Grand railway hotels of Canada

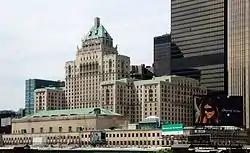
Situated in Downtown Toronto, the Royal York is the largest railway hotel built in Canada.

Canadian Pacific next built the Château Frontenac in Quebec City, which quickly came to be the symbol of the city. It was designed to rival any hotel in Europe. Its elevated location overlooking the city also made it a readily identifiable landmark as viewed from passing trains as well as ships plying the waters of the Saint Lawrence River en route to or from Montreal. Place Viger followed in Montreal, followed by The Empress in Victoria, British Columbia, and the Château Lake Louise in Alberta. The largest of the railway hotels is the Royal York in Toronto, which opened in 1929.